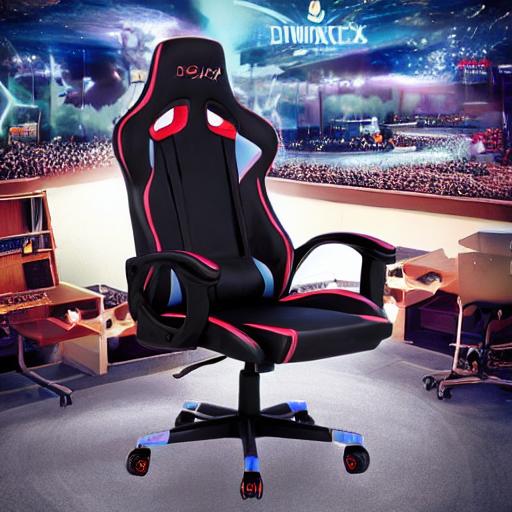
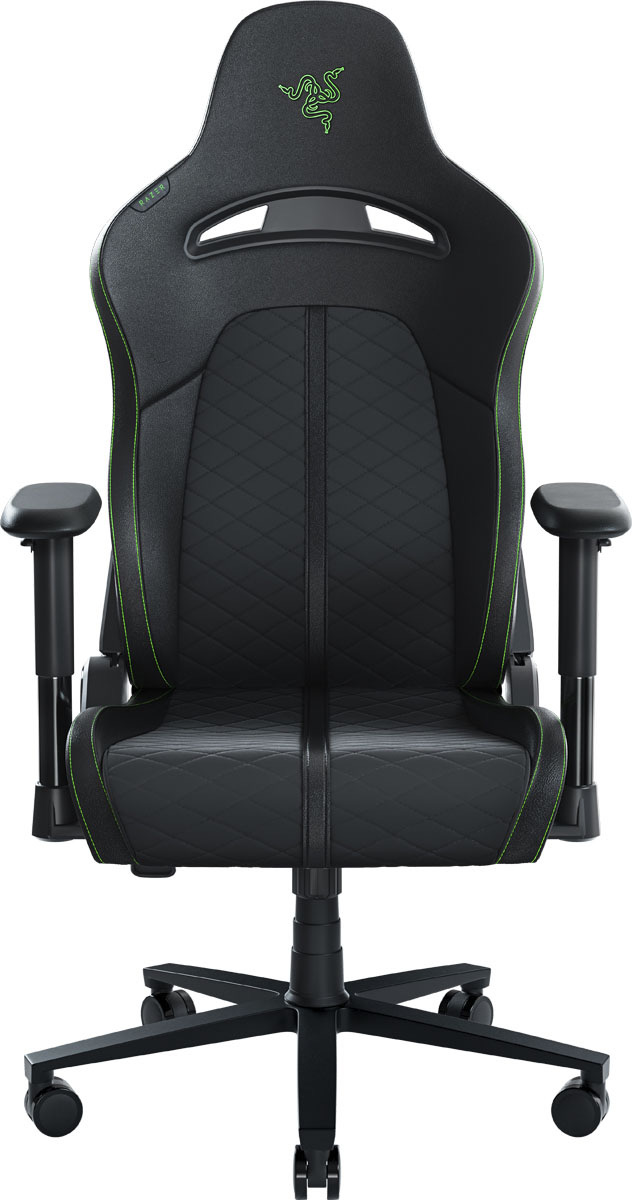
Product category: items_chair
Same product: no